Jim Bannon

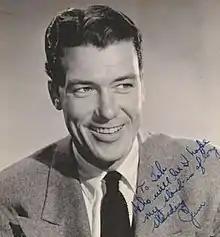
Bannon in 1945

James Shorttel Bannon (April 9, 1911 – July 28, 1984) was an American actor and radio announcer known for his work on the "I Love a Mystery" and "Red Ryder" series during the 1940s and 1950s.